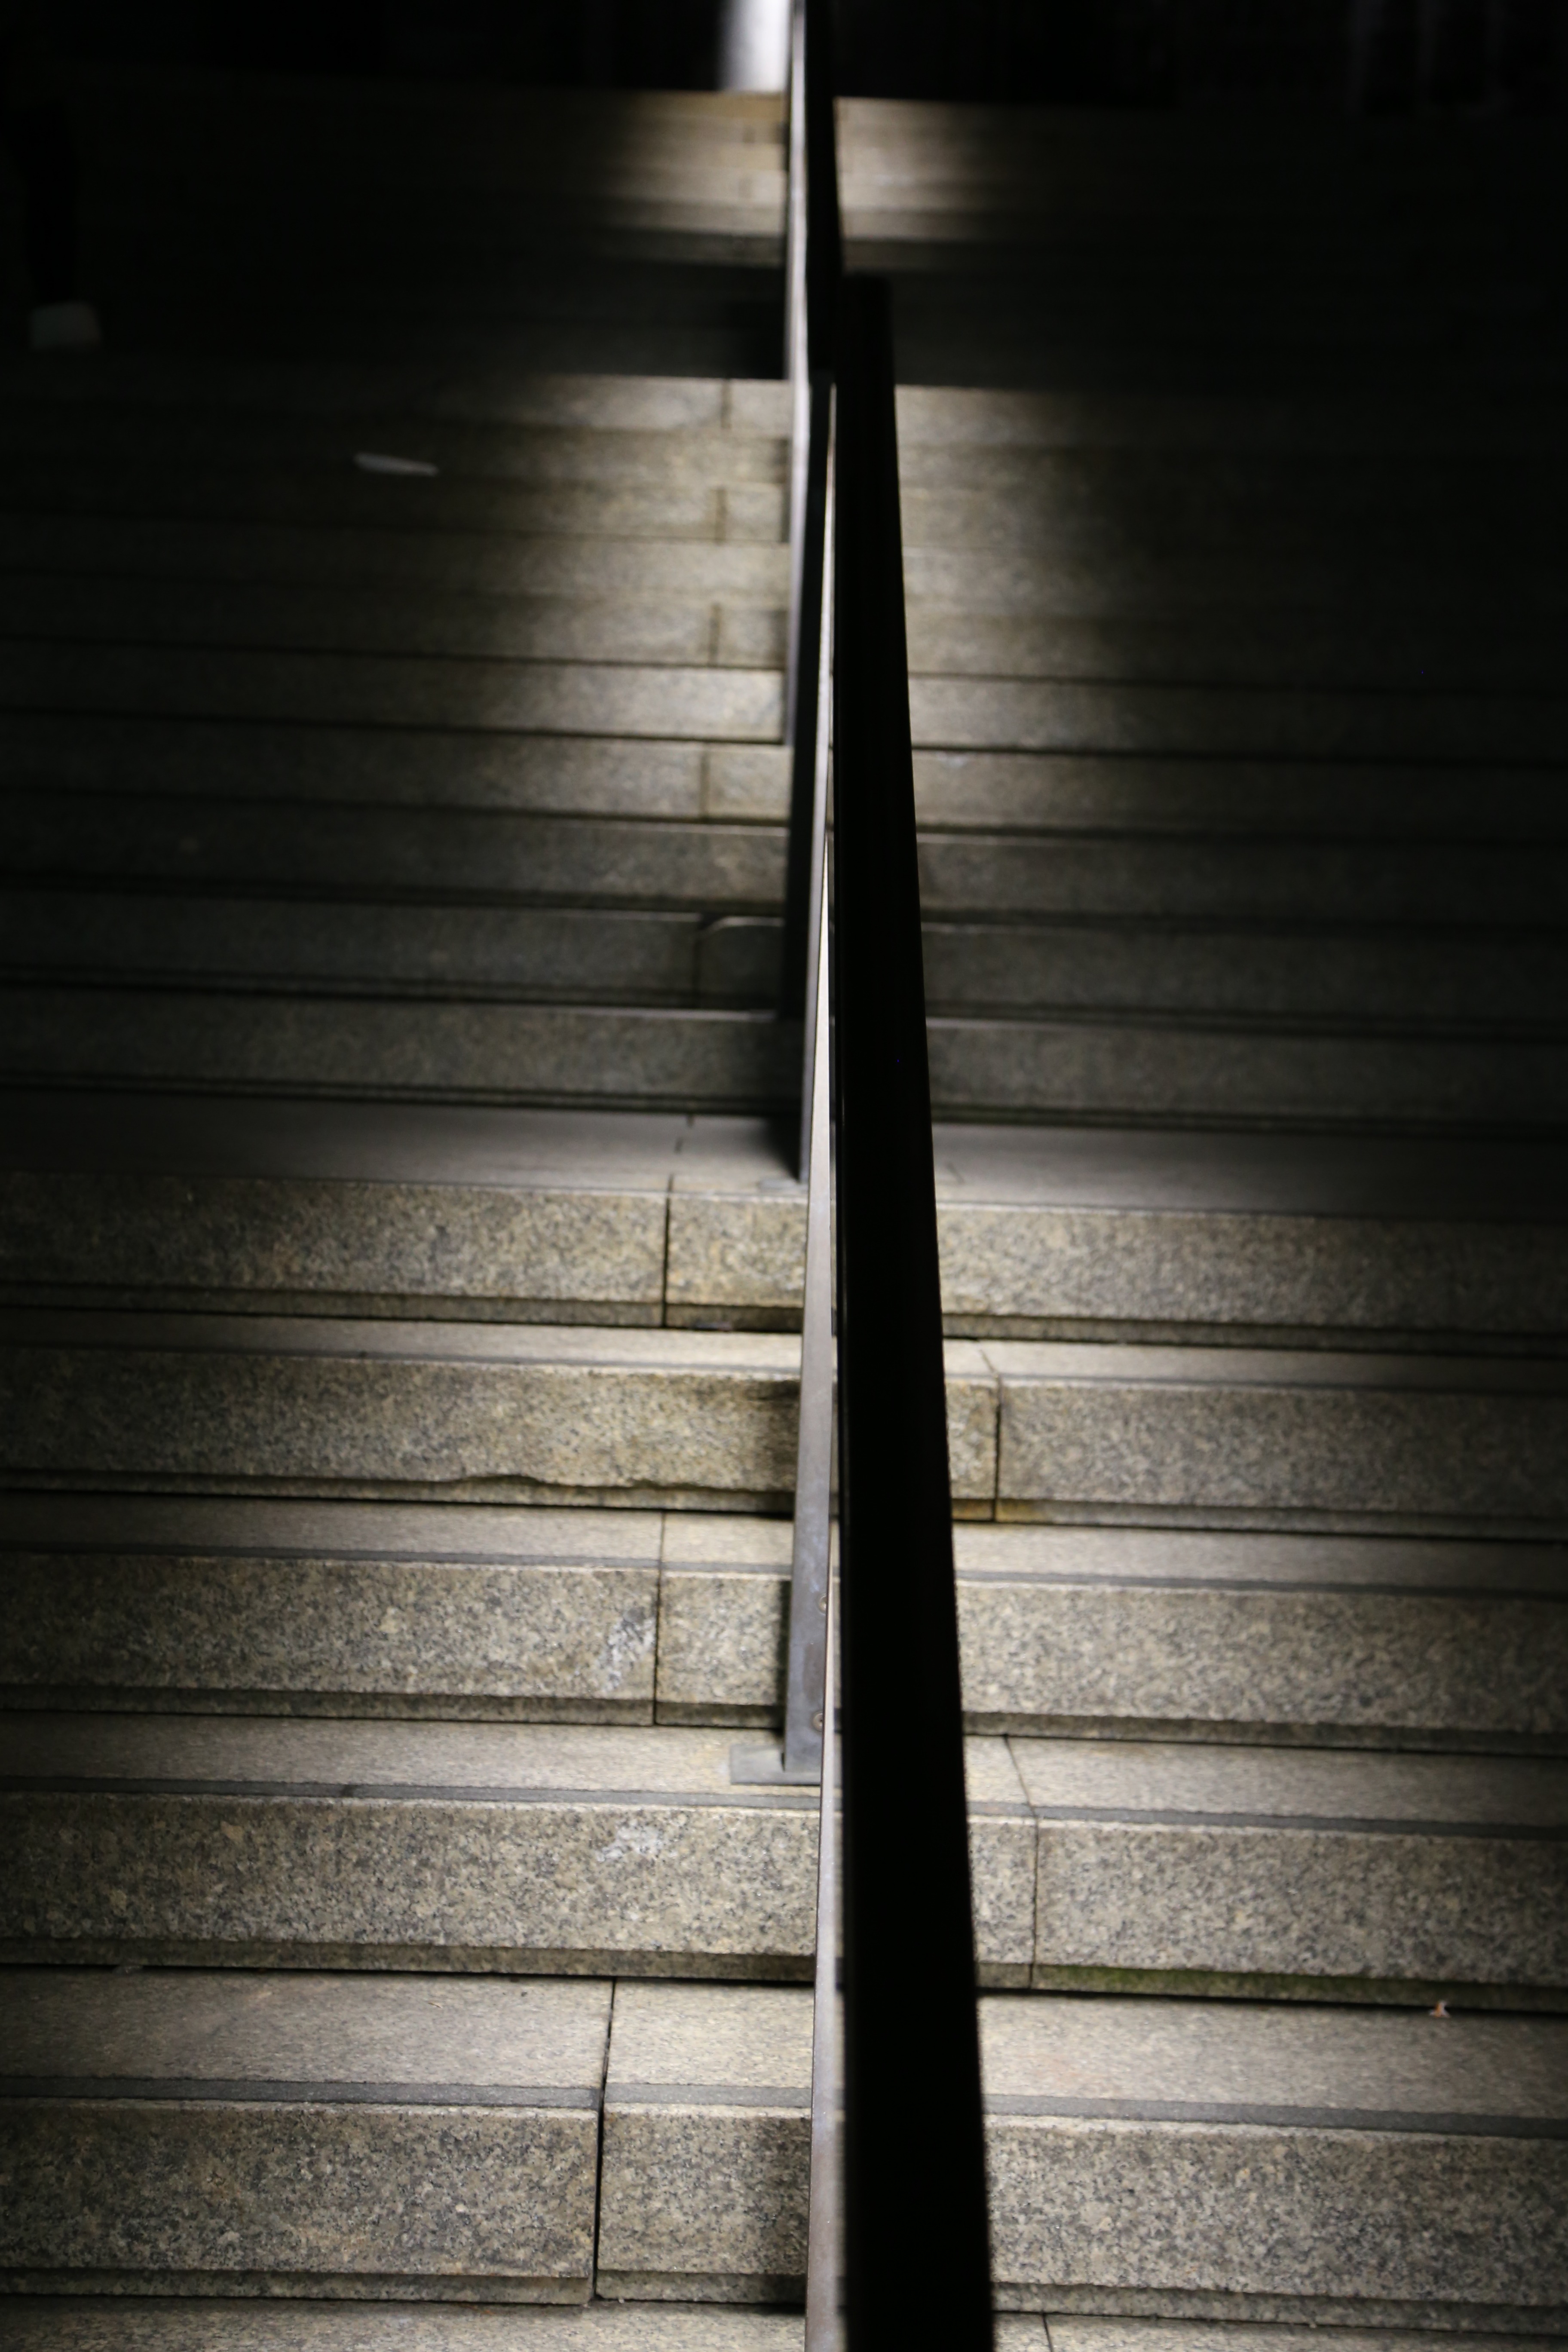
light, black and white, architecture, wood, white, wall, stone, staircase, line, column, shadow, darkness, black, monochrome, lighting, stairs, symmetry, rise, shape, away, emergence, gradually, treppengel nder, monochrome photography, window covering